Ontario Highway 115

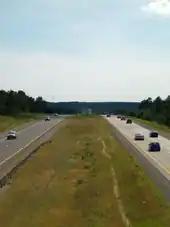
Facing southwest along Highway 115; in the distance the median narrows and the route merges with Highway 35

Highway 115 begins at a trumpet interchange with Highway 401, and is concurrent with Highway 35 for to Enterprise Hill. For the length of this concurrency, it is a divided four lane RIRO expressway. Here, Highway 35/115 meets the eastern terminus of Highway 407 at a modified trumpet interchange in Clarington, and at Enterprise Hill, the expressway curves eastward and Highway 35 exits at the 35/115 split, continuing north towards Lindsay. Highway 115 continues northeast, and the two carriageways diverge, making it a freeway. A depressed grass median, generally wide, separates the opposing directions of travel between this point and Peterborough.